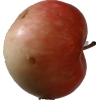
Label: Apple 10